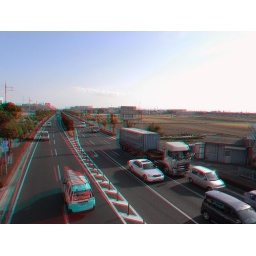
I'm flying over the road :-))